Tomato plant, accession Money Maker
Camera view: horizontal (90 deg, fisheye); turntable rotation: 60 degrees
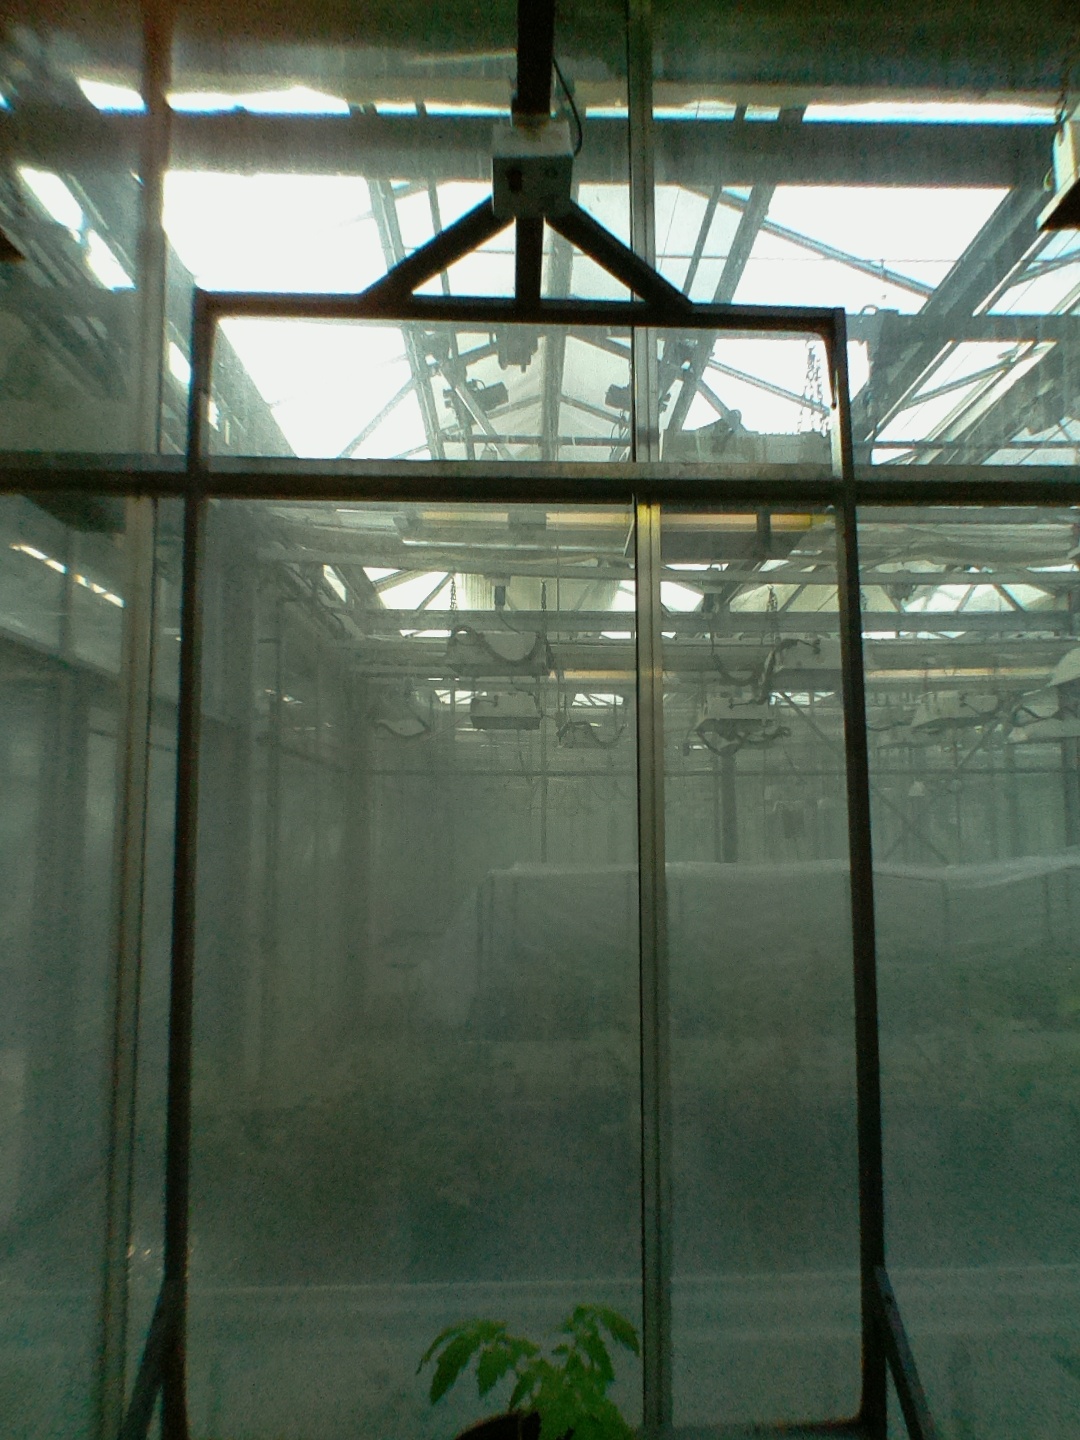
BBCH growth stage 13: 6 of true leaves visible